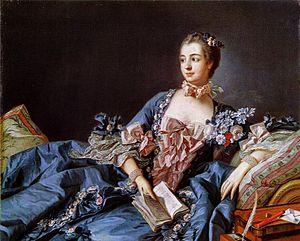
Bellevue est un quartier de la ville de Meudon dans le département des Hauts-de-Seine. Le quartier est situé sur les hauteurs de Meudon, à proximité de la commune de Sèvres. Il est connu pour sa vue panoramique sur Paris et ses alentours.
Louis XV, dit le « Bien-Aimé », né le 15 février 1710 à Versailles où il est mort le 10 mai 1774, est un roi de France et de Navarre. Membre de la maison de Bourbon, il règne sur le royaume de France du 1ᵉʳ septembre 1715 à sa mort. Il fut le seul roi de France à naître et mourir au château de Versailles.
Le château d’Autreville-sur-la-Renne est situé sur la commune d’Autreville-sur-la-Renne dans la Haute-Marne, à 16 km à l’ouest de Chaumont. Le château, d’architecture classique, date du XVIIIᵉ siècle. Le château d’Autreville est situé dans le centre du village, près de l’église, en bordure de la RD 133.
Une maîtresse, ou maitresse, est une amante ayant une relation relativement longue sans être mariée à son partenaire, on utilise le terme en particulier dans le cas où ledit partenaire est marié. En général, la relation est stable et au moins semi-permanente mais le couple ne vit pas ouvertement ensemble ; et la relation est généralement, mais pas toujours, secrète. Ce genre de relation implique souvent que la maîtresse vive aux frais de son amant, et il s'agit parfois d'une charge considérable.
Cette page concerne l’année 1745 du calendrier grégorien.
Le Regard froid : réflexions, esquisses, libelles, 1945-1962 est un recueil d'essais de l'écrivain Roger Vailland. L'ouvrage réunit dix textes antérieurs, dont certains avaient déjà été publiés.